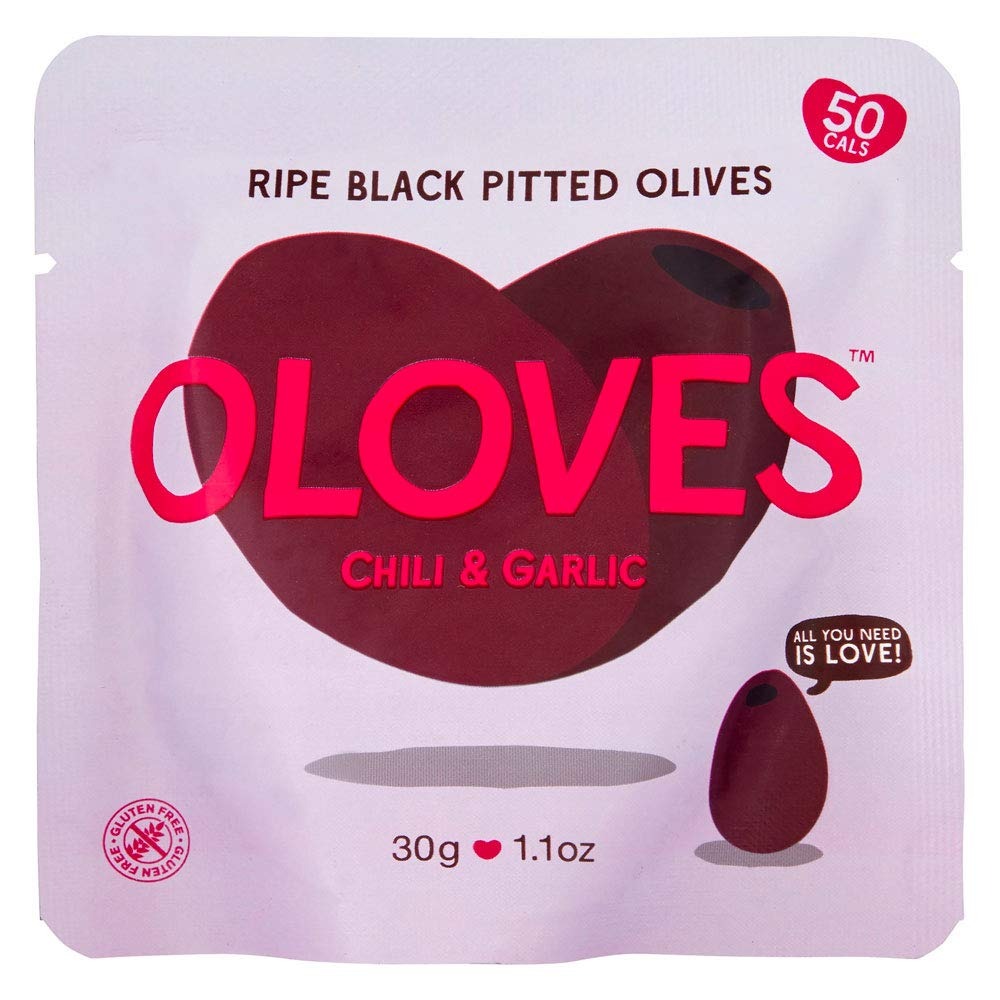
Item Name: OLOVES Black Olive Chili & Garlic Single Serve, 1.1 OZ
Bullet Point 1: No hydrogenated fats or high fructose corn syrup allowed in any food
Bullet Point 2: No bleached or bromated flour
Product Description: Olive Pickle And Relish Gifts
Value: 1.1
Unit: Ounce

Price: 2